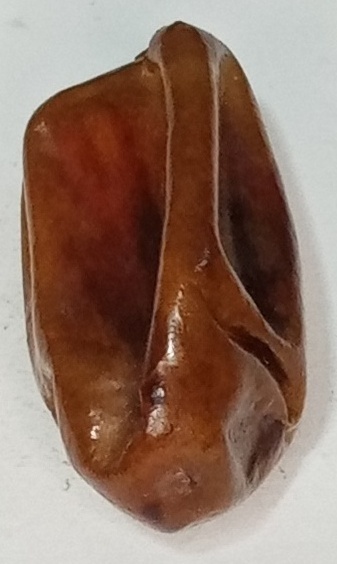
Variety: fasli-toto
Size: large
Grade: grade-1